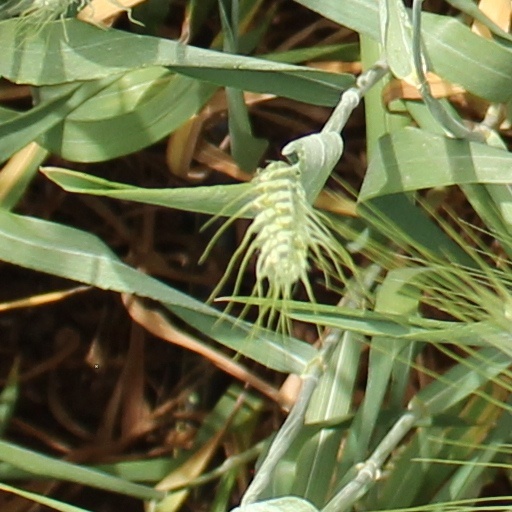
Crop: wheat